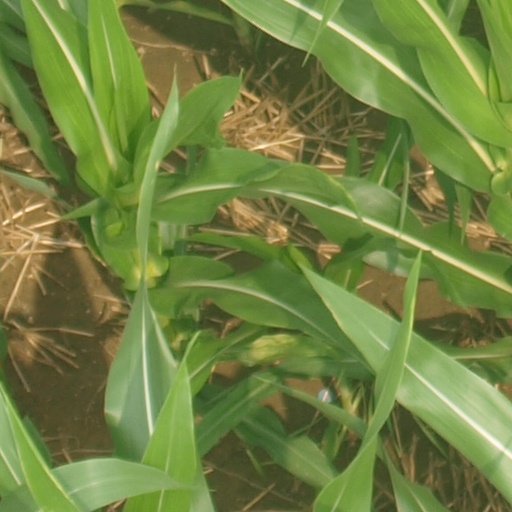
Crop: maize; corn